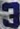
Number: 3